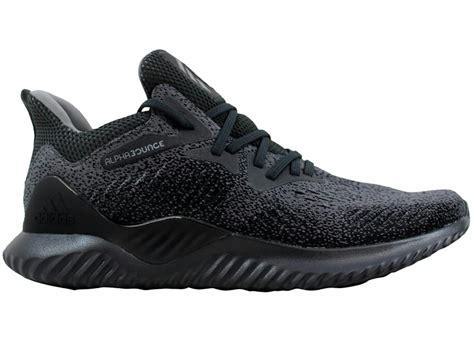
Brand: Adidas
Model: Alphabounce